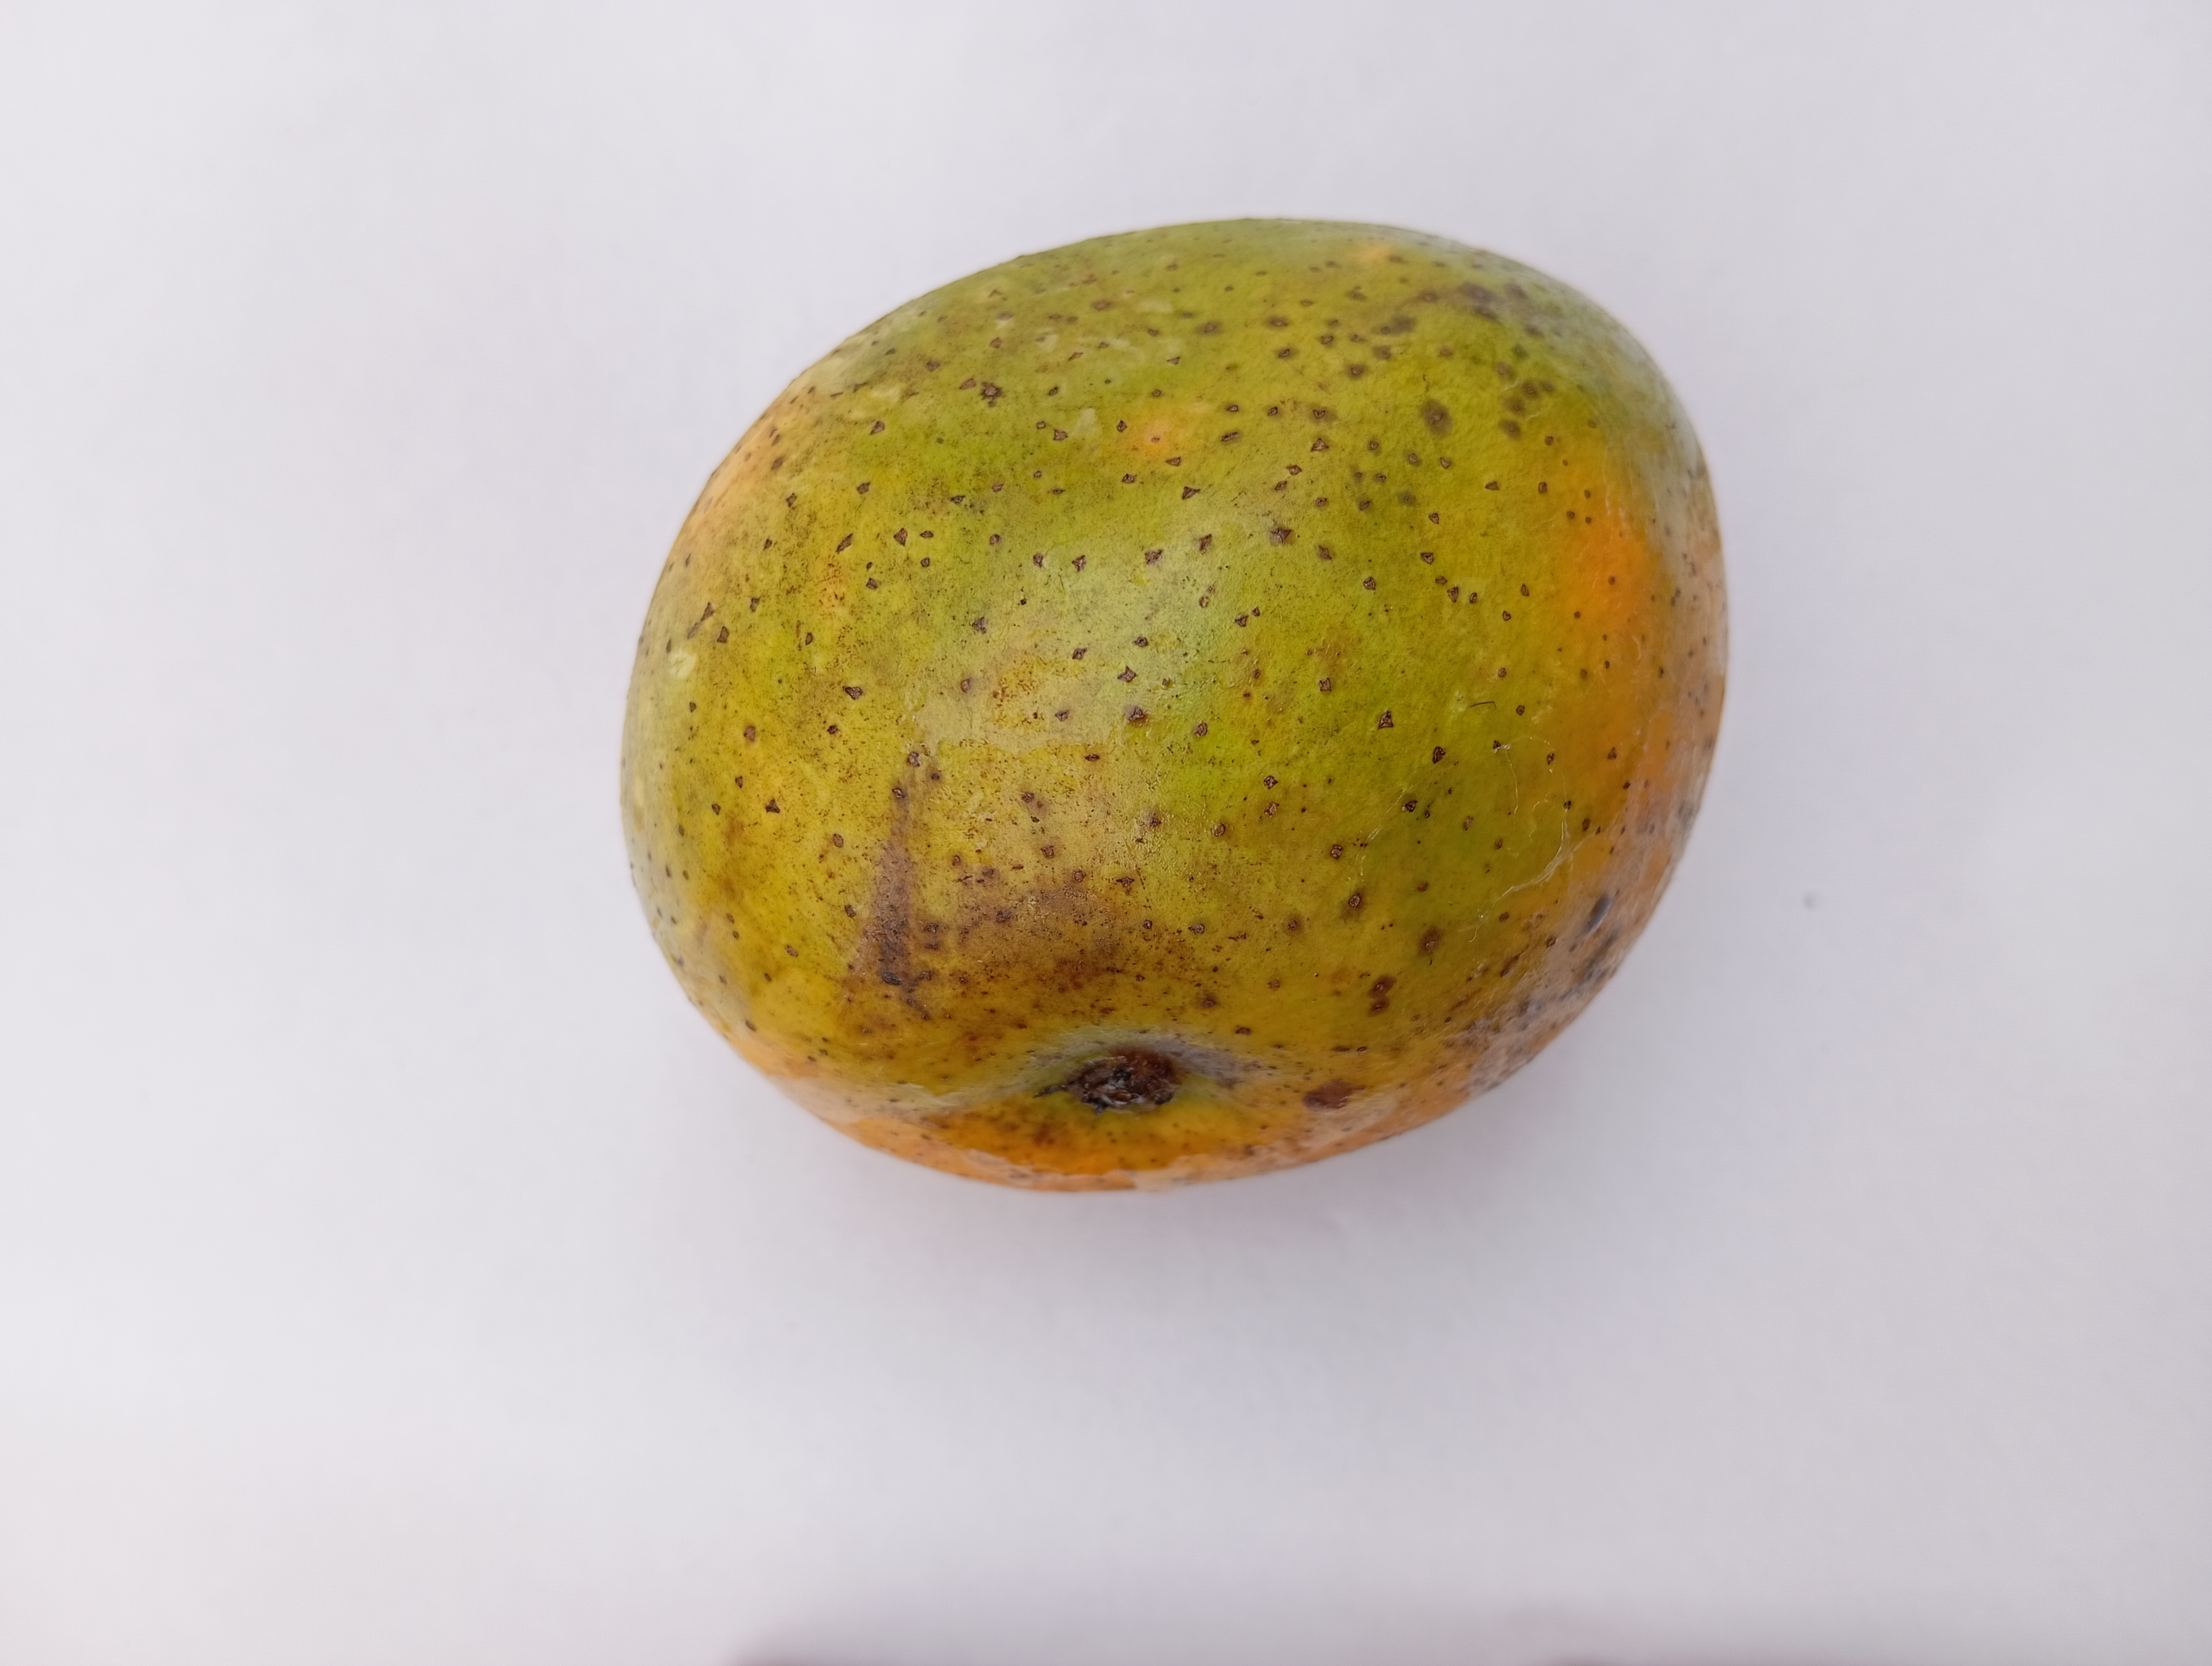
Mango variety: Sundari